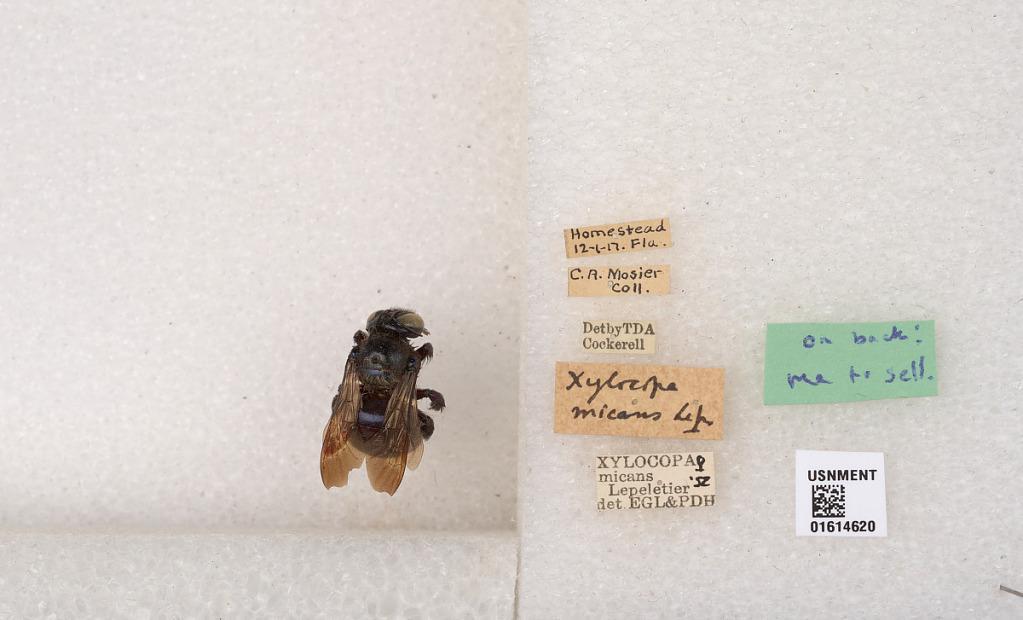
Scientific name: Xylocopa (Schonnherria) micans Lepeletier
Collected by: Menke
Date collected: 1917-1-12
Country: United States
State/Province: Florida
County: Miami-Dade
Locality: Homestead
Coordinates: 25.4687, -80.4776
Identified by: Cockerell, TDA